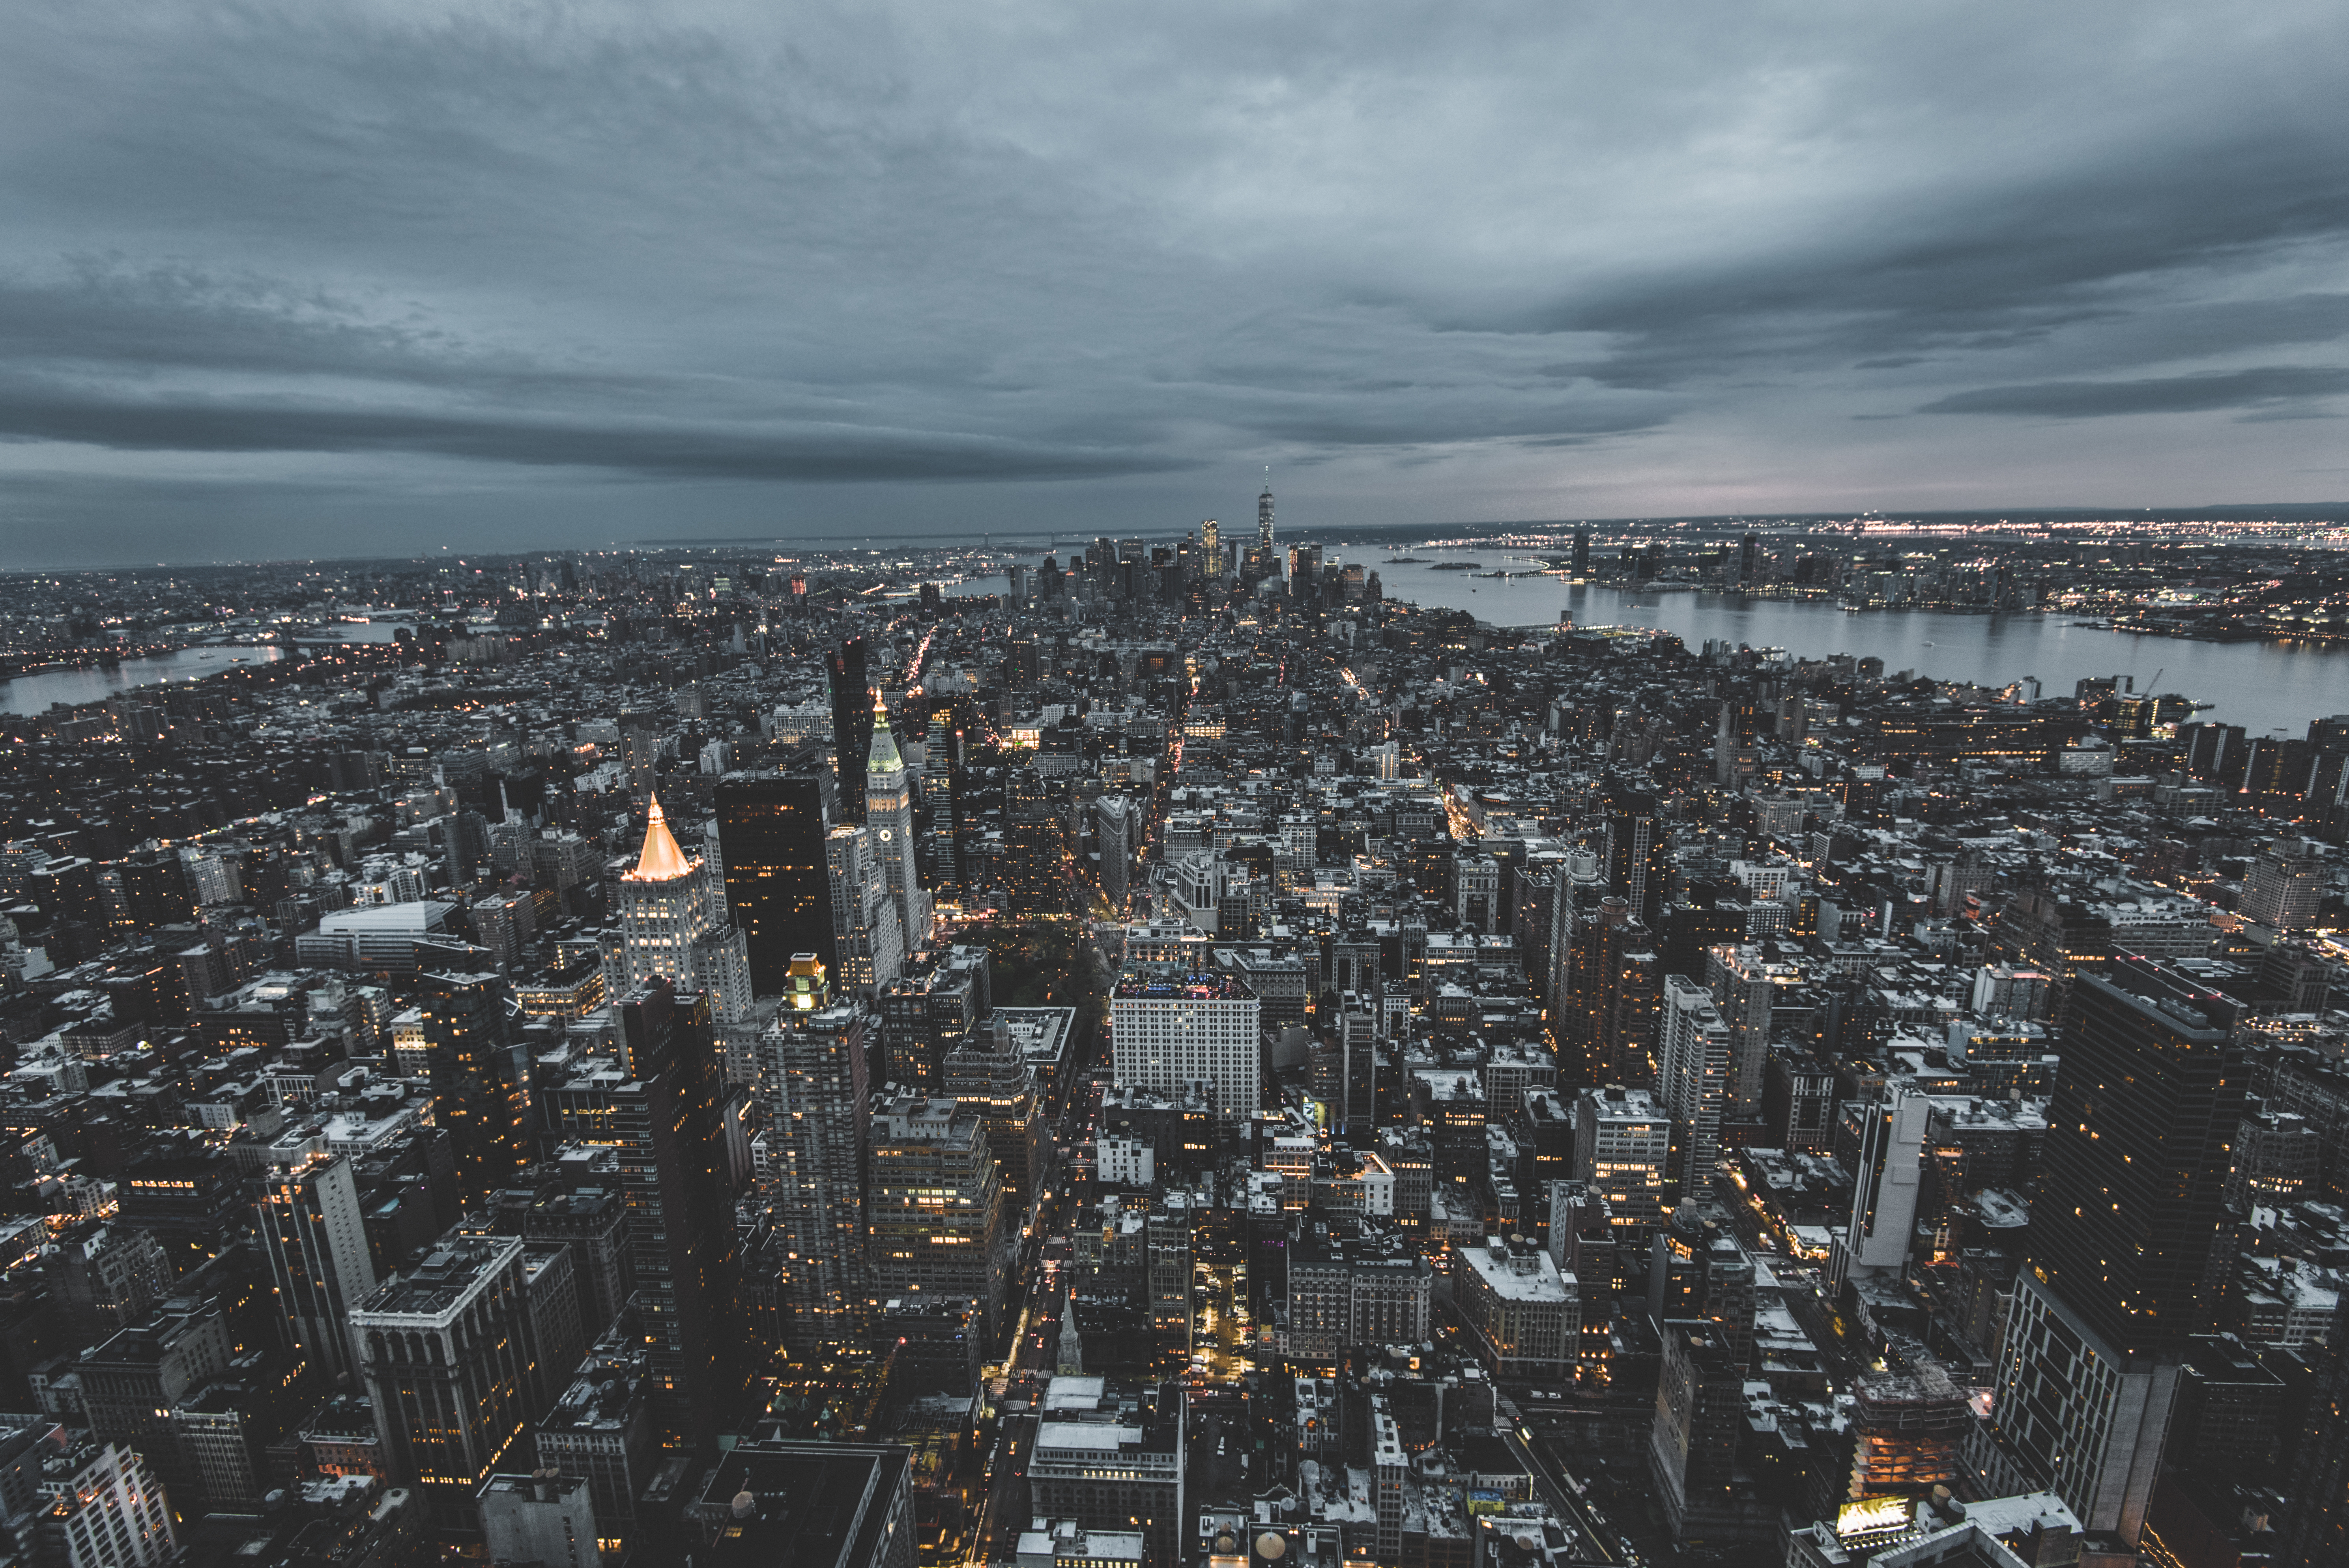
horizon, snow, cloud, skyline, city, skyscraper, river, cityscape, panorama, downtown, dusk, suburb, evening, weather, tower block, metropolis, bird's eye view, aerial photography, urban area, residential area, human settlement, atmosphere of earth, metropolitan area